Question: Please indicate a possible affordance area of baseball bat that can be used for hitting
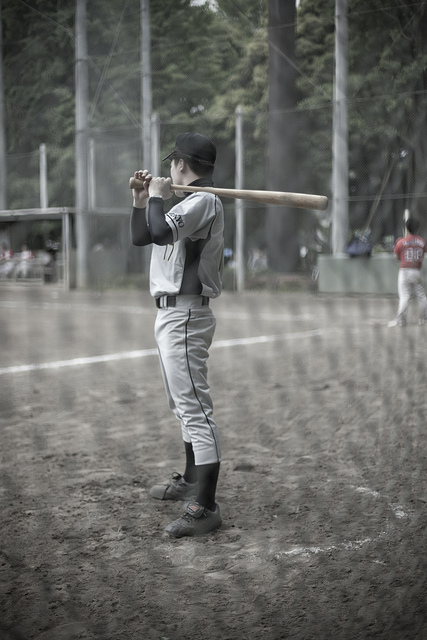
Answer: [268.242, 193.89, 325.956, 212.176]